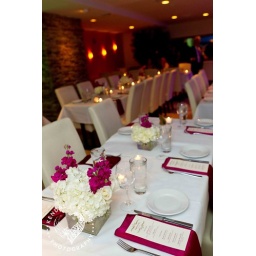
Spiced wine, white and gold weddingBoston WeddingPlanning, design, decor and flowers by Private Weddings and EventsPhotos by Kendal J Bush photography